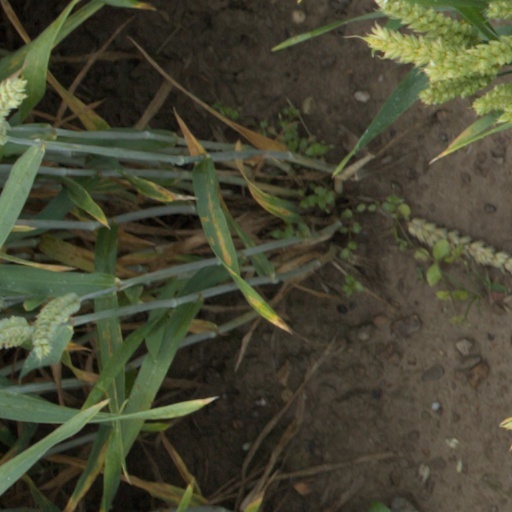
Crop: wheat